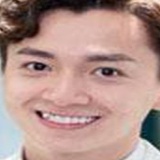
ca sĩ Ngô Kiến Huy